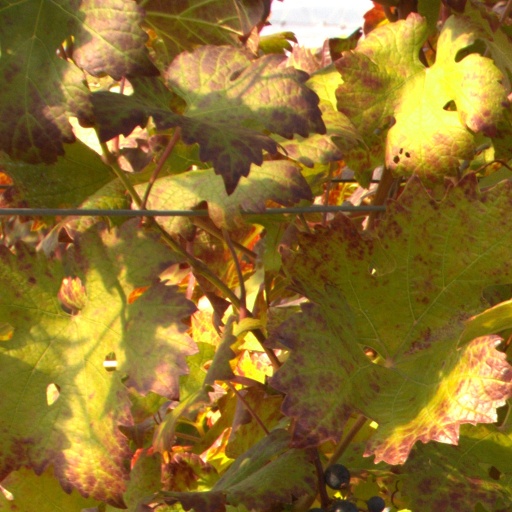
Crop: grape